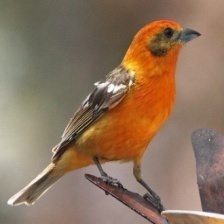
Species: FLAME TANAGER
Scientific name: PIRANGA BIDENTATA